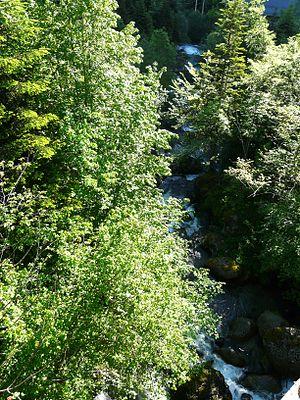
Le Lis en aval du pont de Ravi, Bagnères-de-Luchon, Haute-Garonne, France.
La vallée du Lis, ou vallée du Lys, est une petite vallée d'altitude des Pyrénées françaises s'ouvrant sur la vallée de Luchon. Elle tient son nom du Lys, petite rivière affluent de la Pique.